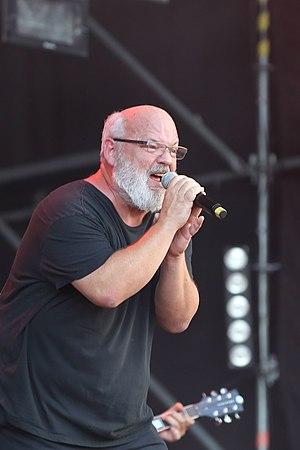
Kyle Gass Band au Przystanek Woodstock de 2017.